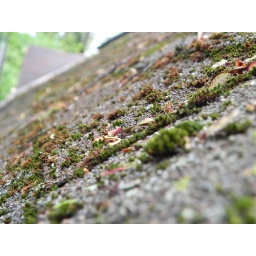
This is actually the roof of my house way in the back in the woods.